Turbék

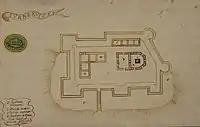
A map from the 17th century depicting the settlement of Turbék

Turbék was an Ottoman-established settlement from the 16th and 17th centuries. It was situated next to Szigetvár, Hungary. Today, its former territories belong to the town of Szigetvár. According to archaeological research, Turbék is the exact place where Sultan Suleiman the Magnificent died during the Siege of Szigetvár. A tomb ("türbe") was built for Sultan Suleiman at the site where his body was kept for a short time and his heart and internal organs were reportedly buried. Later, a mosque, a dervish cloister, and a military barracks emerged around the tomb and the place became a Muslim pilgrimage site. However, in the 1680s the Habsburg troops destroyed the settlement of Turbék completely to erase any traces of the Ottomans, leaving behind stone foundations no more than 15 inches tall.